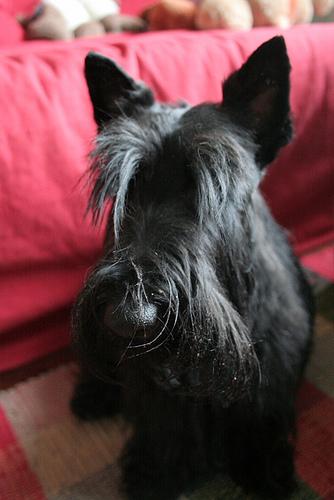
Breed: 206-n000037-Scotch_terrier